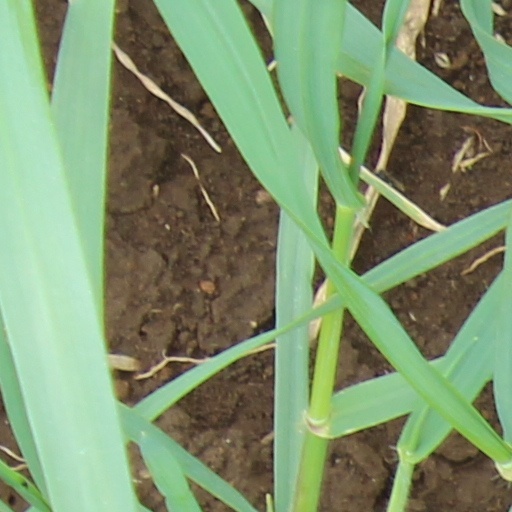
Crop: wheat